Alena Özel

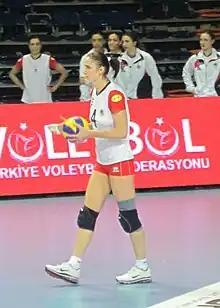

Alena Özel-Hurkova (born ) is a Belarusian former volleyball player, playing as a right side hitter. She was part of the Belarus women's national volleyball team.